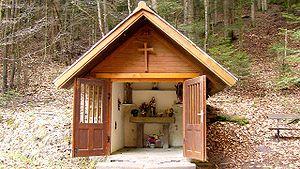
Breitenau est une commune française située dans le département du Bas-Rhin, en région Grand Est.